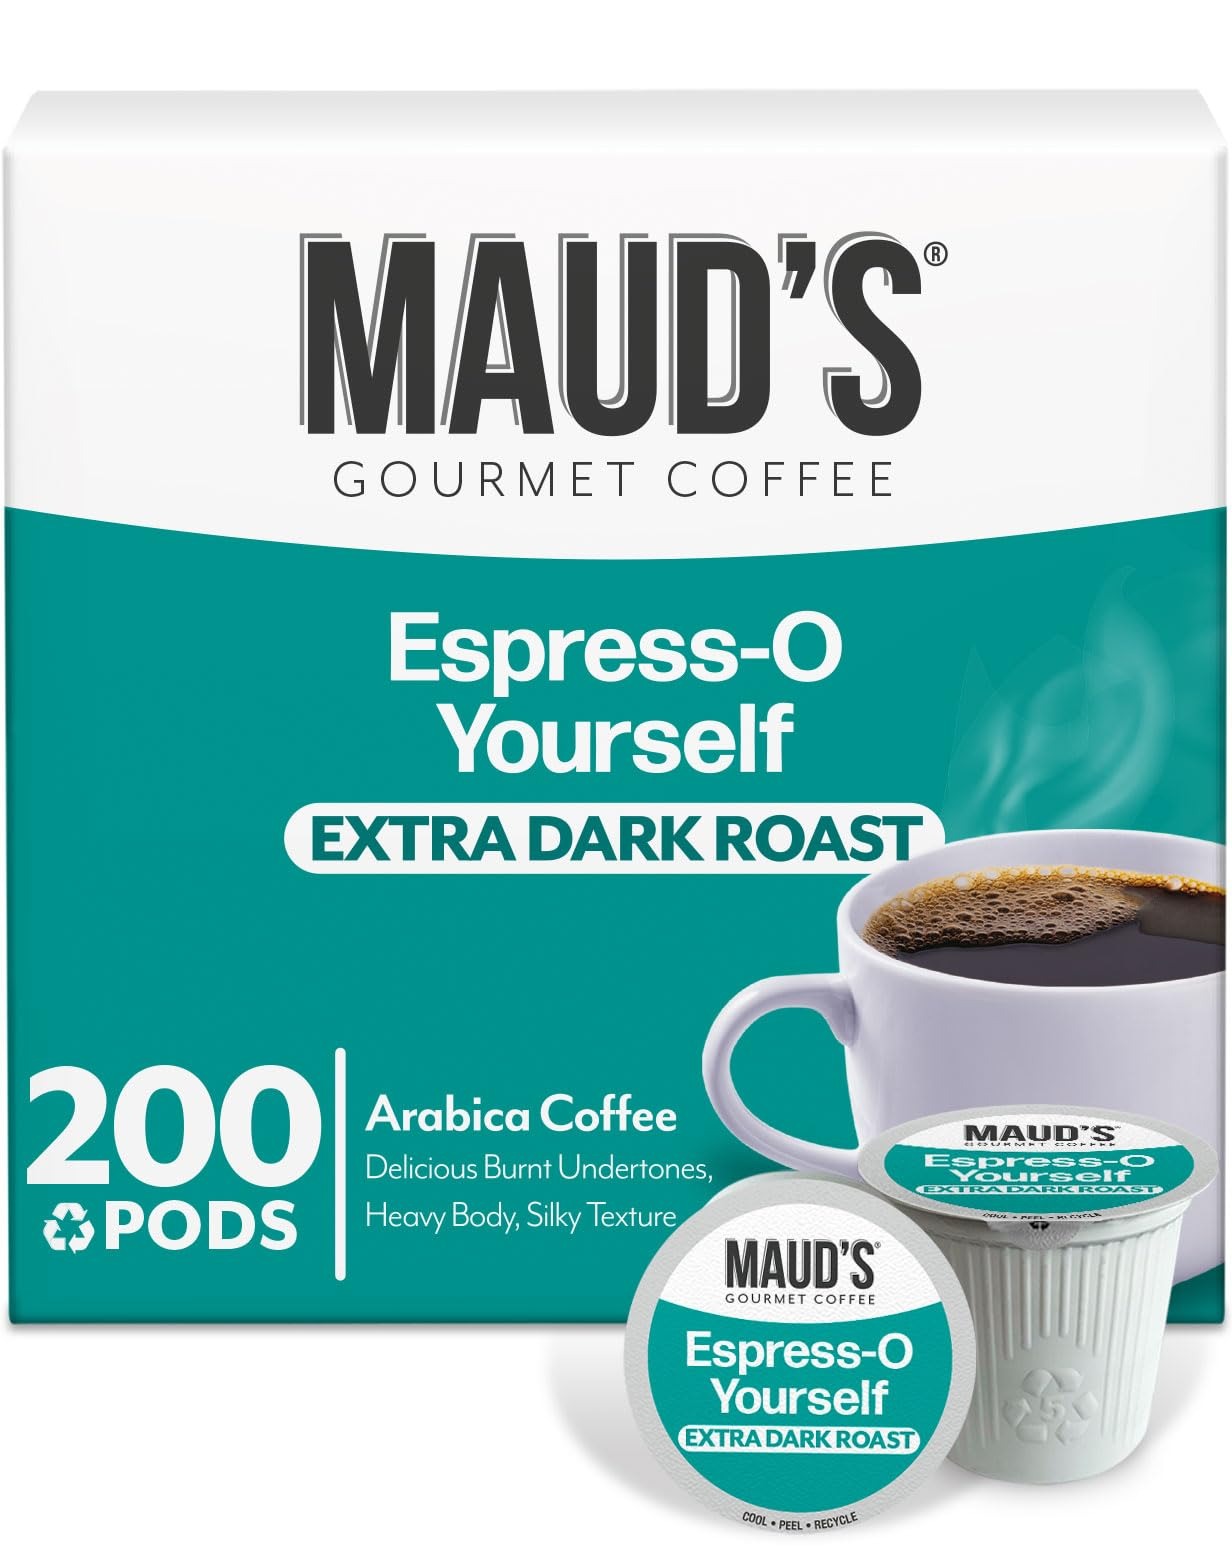
Item Name: Maud's Espresso Coffee Pods, 200 ct, Dark Roast in Recyclable Single Serve Pods – 100% Arabica Coffee, Compatible with Keurig K Cups Maker
Bullet Point 1: [Flavorful Espresso Blend Coffee]: Maud's "Espress-O Yourself" Espresso Blend Coffee Pods offer a delightful and rich experience. The beans are expertly roasted to a perfect dark brown, imparting a bold cup with delicious burnt undertones. Every sip reveals a harmonious blend of robust flavor, ensuring a gratifying and memorable tasting experience from the first to the last drop.
Bullet Point 2: [Everyday Value]: Delivering premium, sustainably sourced and freshly roasted coffee directly to your home. Cutting out the middlemen to provide cafe quality at affordable prices.
Bullet Point 3: [Quality in Every Cup]: Our espresso roast coffee ensures consistent, high-quality brews thanks to our use of ethically-sourced 100% Arabica coffee beans. You'll savor the great taste, enticing aroma, and an absence of bitterness in every cup.
Bullet Point 4: [Effortless Convenience]: Maud’s coffee pods are designed to be compatible with nearly all single-serve coffee makers, ensuring convenient coffee brewing and easy-peel lids for recycling ease.
Bullet Point 5: [Maud’s Legacy]: As a small, family-owned business, we treat our customers like family. If you're ever unsatisfied with our dark roast coffee pods, we promise to make it right. Committed to sustainability, we make sure that every step we take in bringing you your favorite espresso coffee is thoughtful, ethical, and environmentally responsible, and produce our products in a solar-powered facility.
Product Description: Put a skip in your step with this Espresso Blend, roasted to a perfect dark brown with delicious burnt undertones. Give this wonderfully bold cup a sip as you dance out the door, and enjoy it’s swirling flavors to the last drop. Maud’s Coffee & Tea single serve coffee pods are compatible with nearly all single serve coffee makers, making these a delicious and convenient option for the busy coffee drinker who wants real flavor in their morning cup. Our cups are eco-friendly and made from 100% recyclable #5 plastic, so you can enjoy each steamy mug knowing you're doing something good for yourself, and the earth! Why not delight your senses with a truly aromatic and flavorful experience? Each single serve coffee pod is filled with perfectly ground 100% Arabica Coffee beans of the highest quality, including organic and fair trade beans from premiere growing regions around the world. Your daily cup of coffee isn't just a routine, it’s a moment to enjoy the little things in life. To ensure you get the best cup every time, we roast our beans in our own San Diego Facility, which means we can personally monitor the quality and character of each batch.
Value: 200.0
Unit: Count

Price: 46.4